Riau-Lingga Sultanate

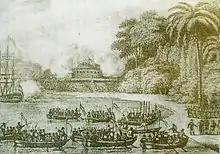
The region witnessed the invasion of Haji Fisabillah of Johor-Riau during the battle against the Dutch East India Company on 6 January 1784 in Tanjung Pinang, Riau. It was one of the largest military campaign in the Strait of Malacca during the 18th century.

The Riau Archipelago became a part of the Malaccan Sultanate after the expansion by Tun Perak in the 15th century, following the decline of the Srivijaya Empire. After the fall of Malacca at the hands of the Portuguese, the axis of regional power was inherited by the Johor Sultanate. During the golden age of Johor, the kingdom stretched across half of the Malay Peninsula, eastern Sumatra, Singapore, Bangka, Jambi and the Riau Islands.